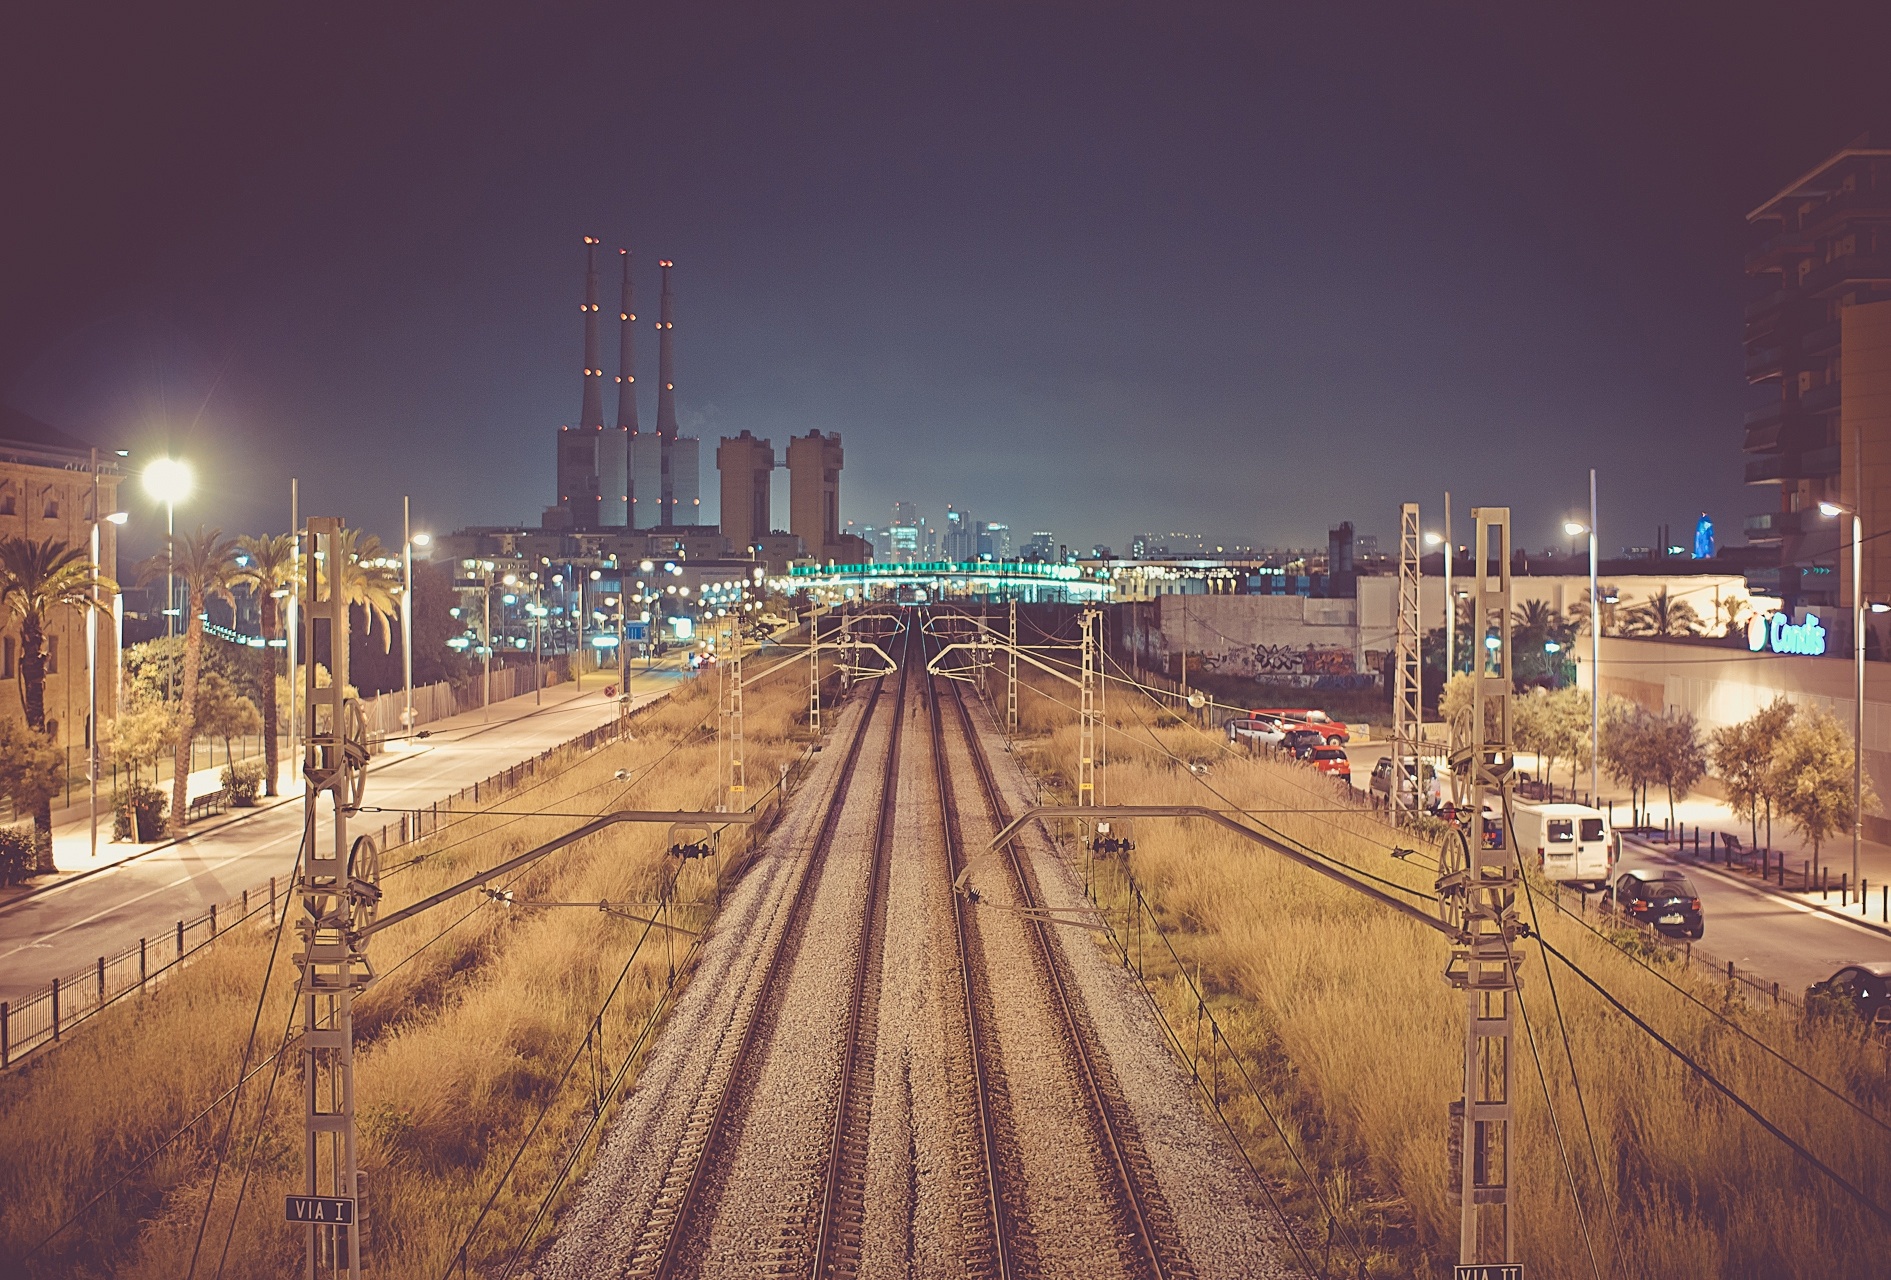
track, railroad, road, skyline, street, night, highway, rail, city, train, cityscape, downtown, dusk, transport, evening, stadium, infrastructure, aerial photography, urban area, human settlement